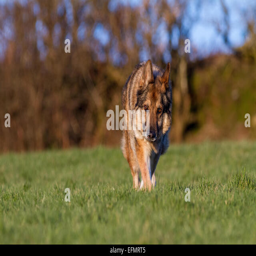
person on grass tracking a scent moving towards the camera .